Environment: real
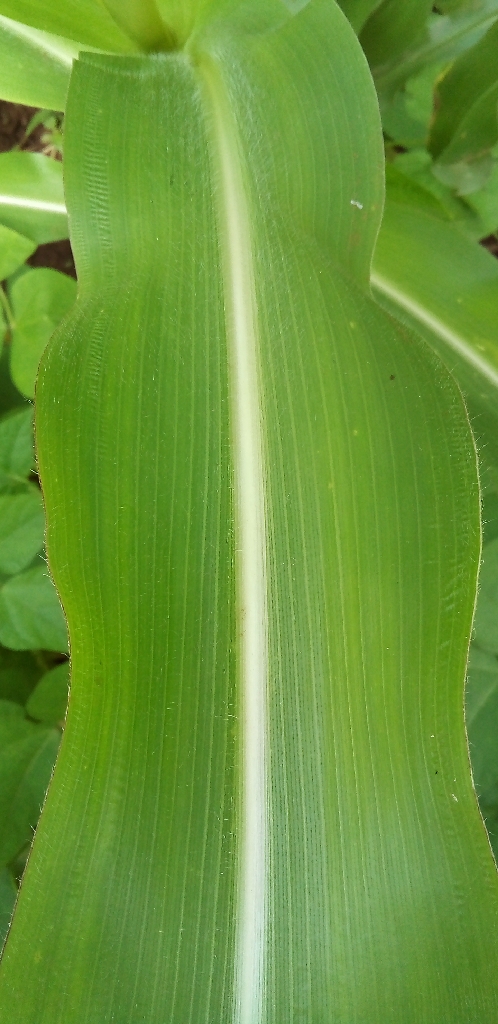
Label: healthy